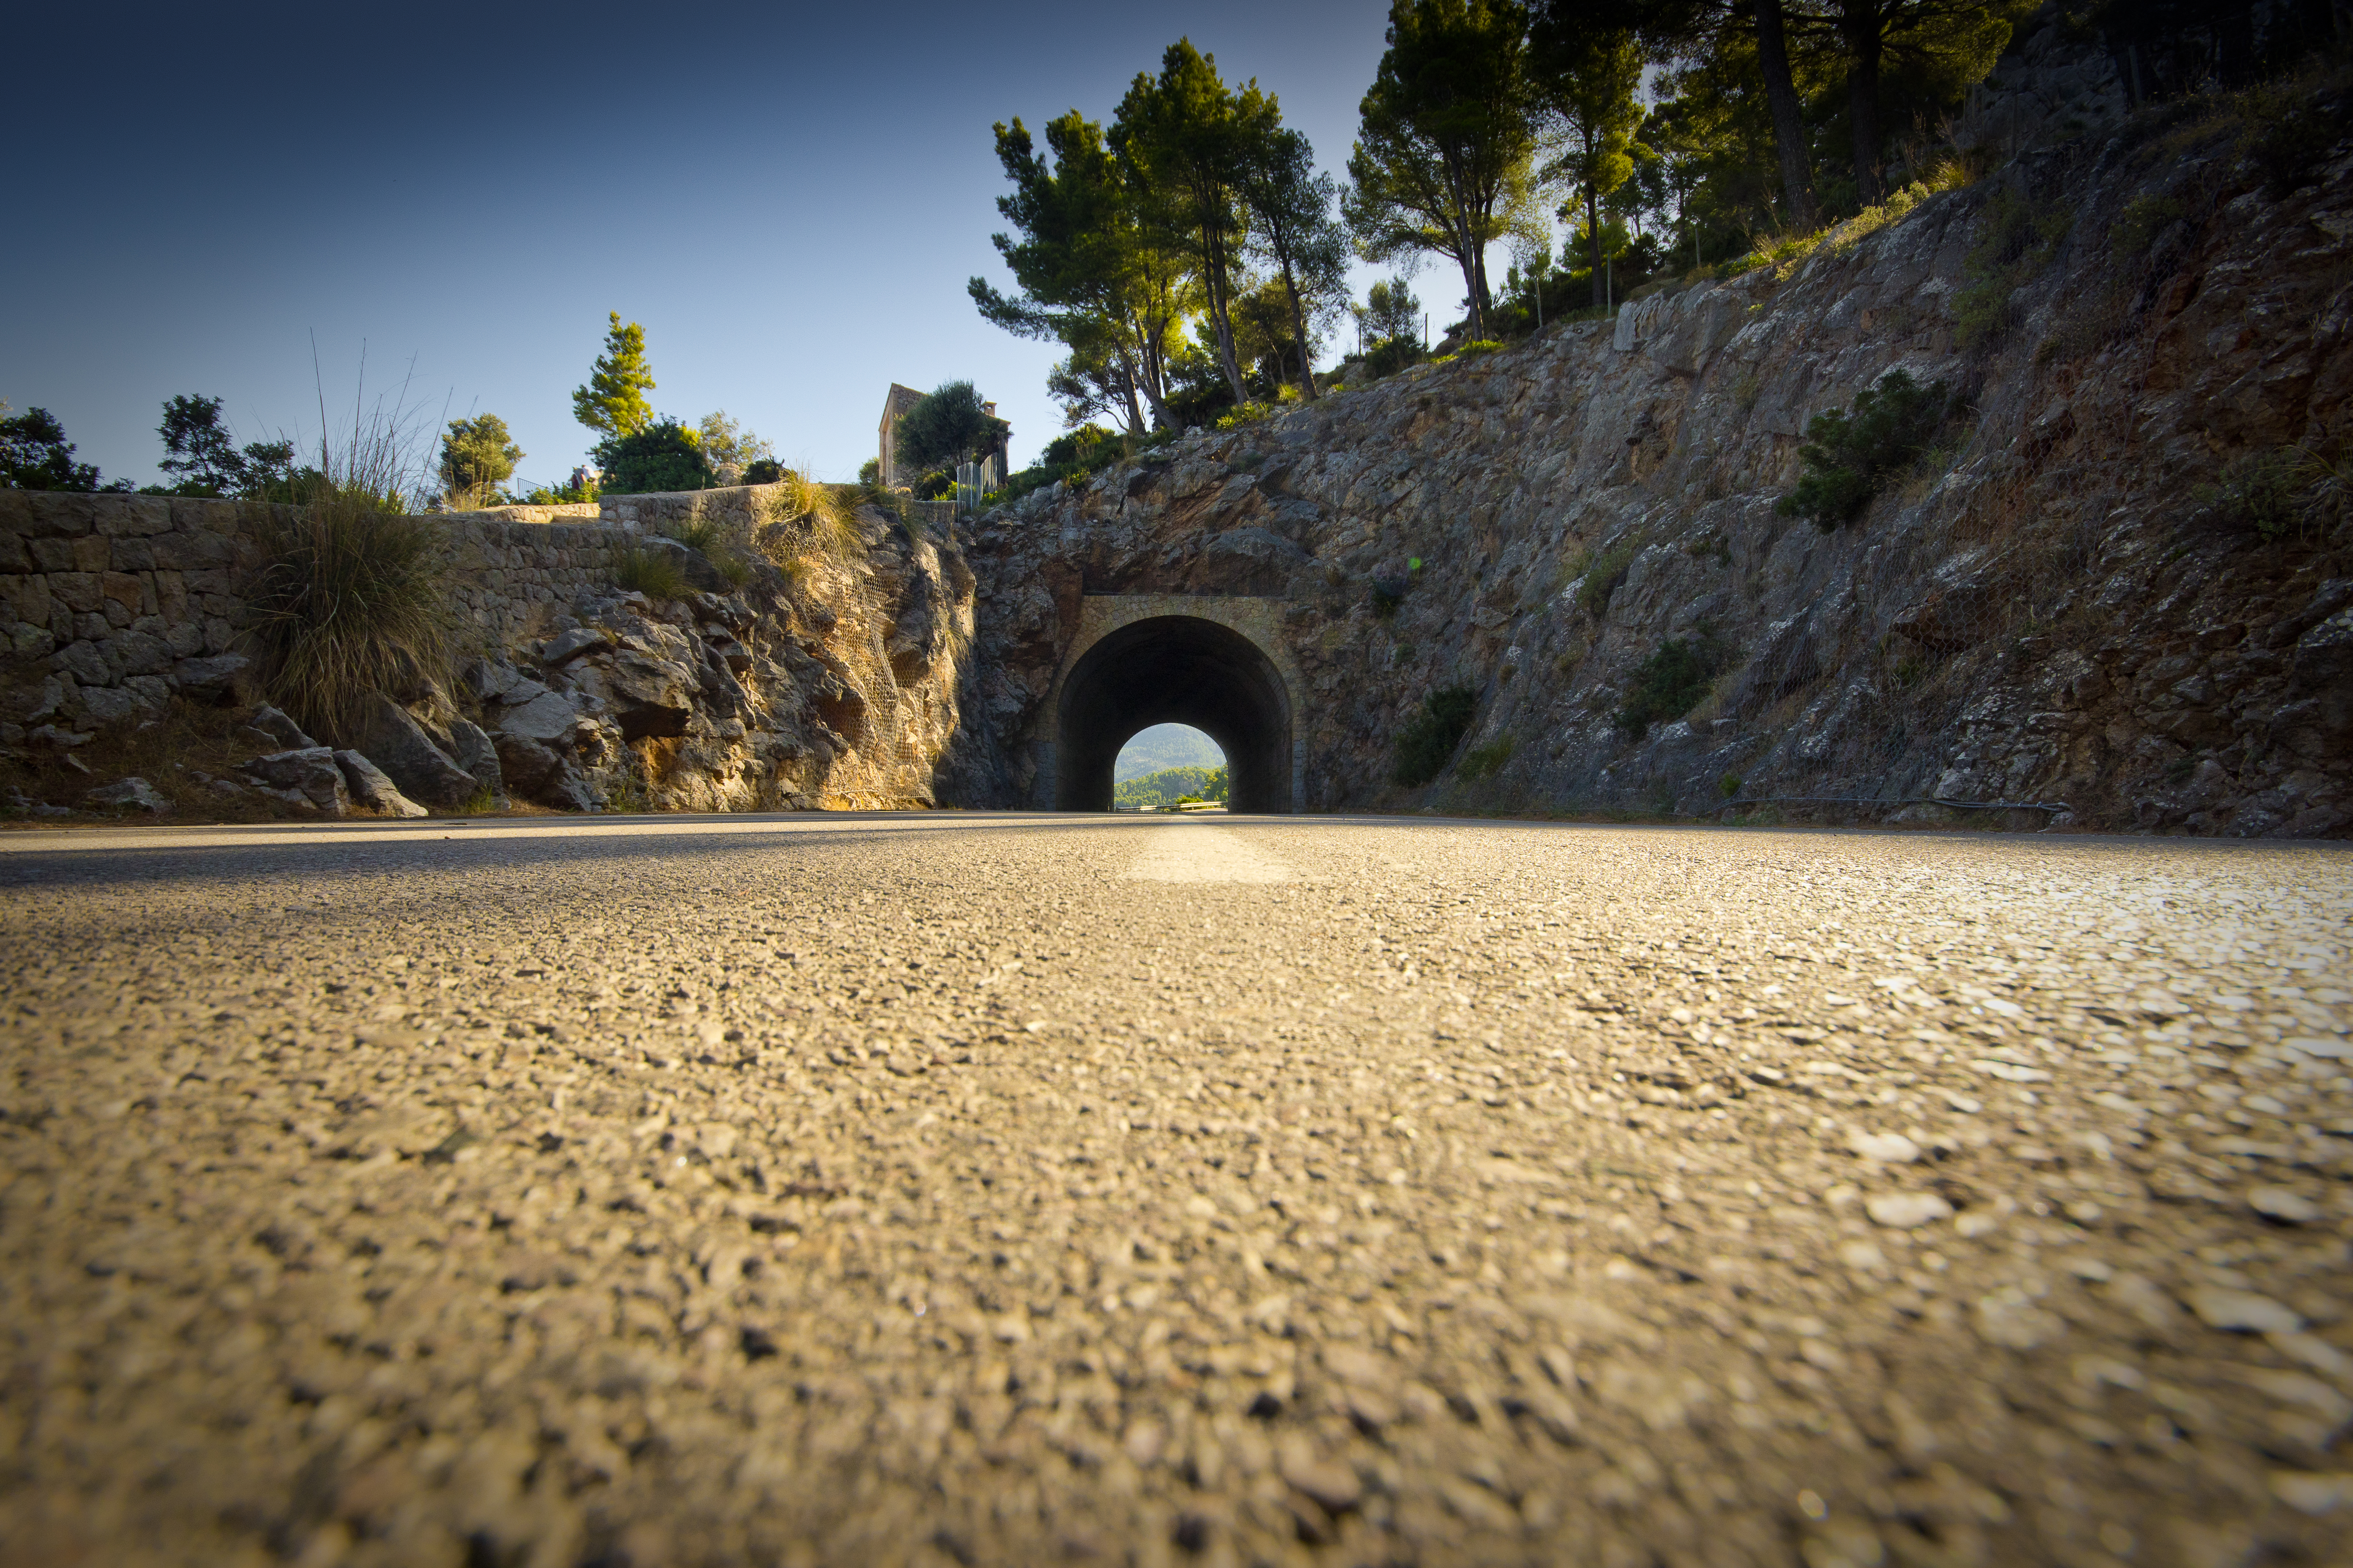
street, tunnel, tree, blue sky, sky, infrastructure, road, landscape, rock, asphalt, arch, soil, thoroughfare, road surface